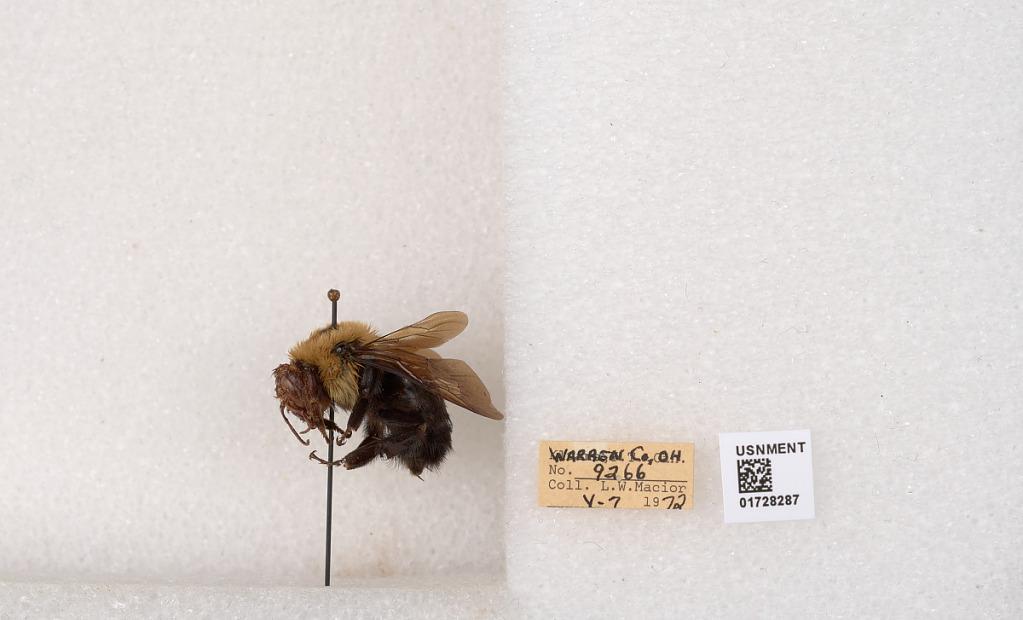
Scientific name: Bombus (Separatobombus) griseocollis (De Geer)
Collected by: L. Macior
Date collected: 1972-5-7
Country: United States
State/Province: Ohio
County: Warren
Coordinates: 39.4276, -84.1668